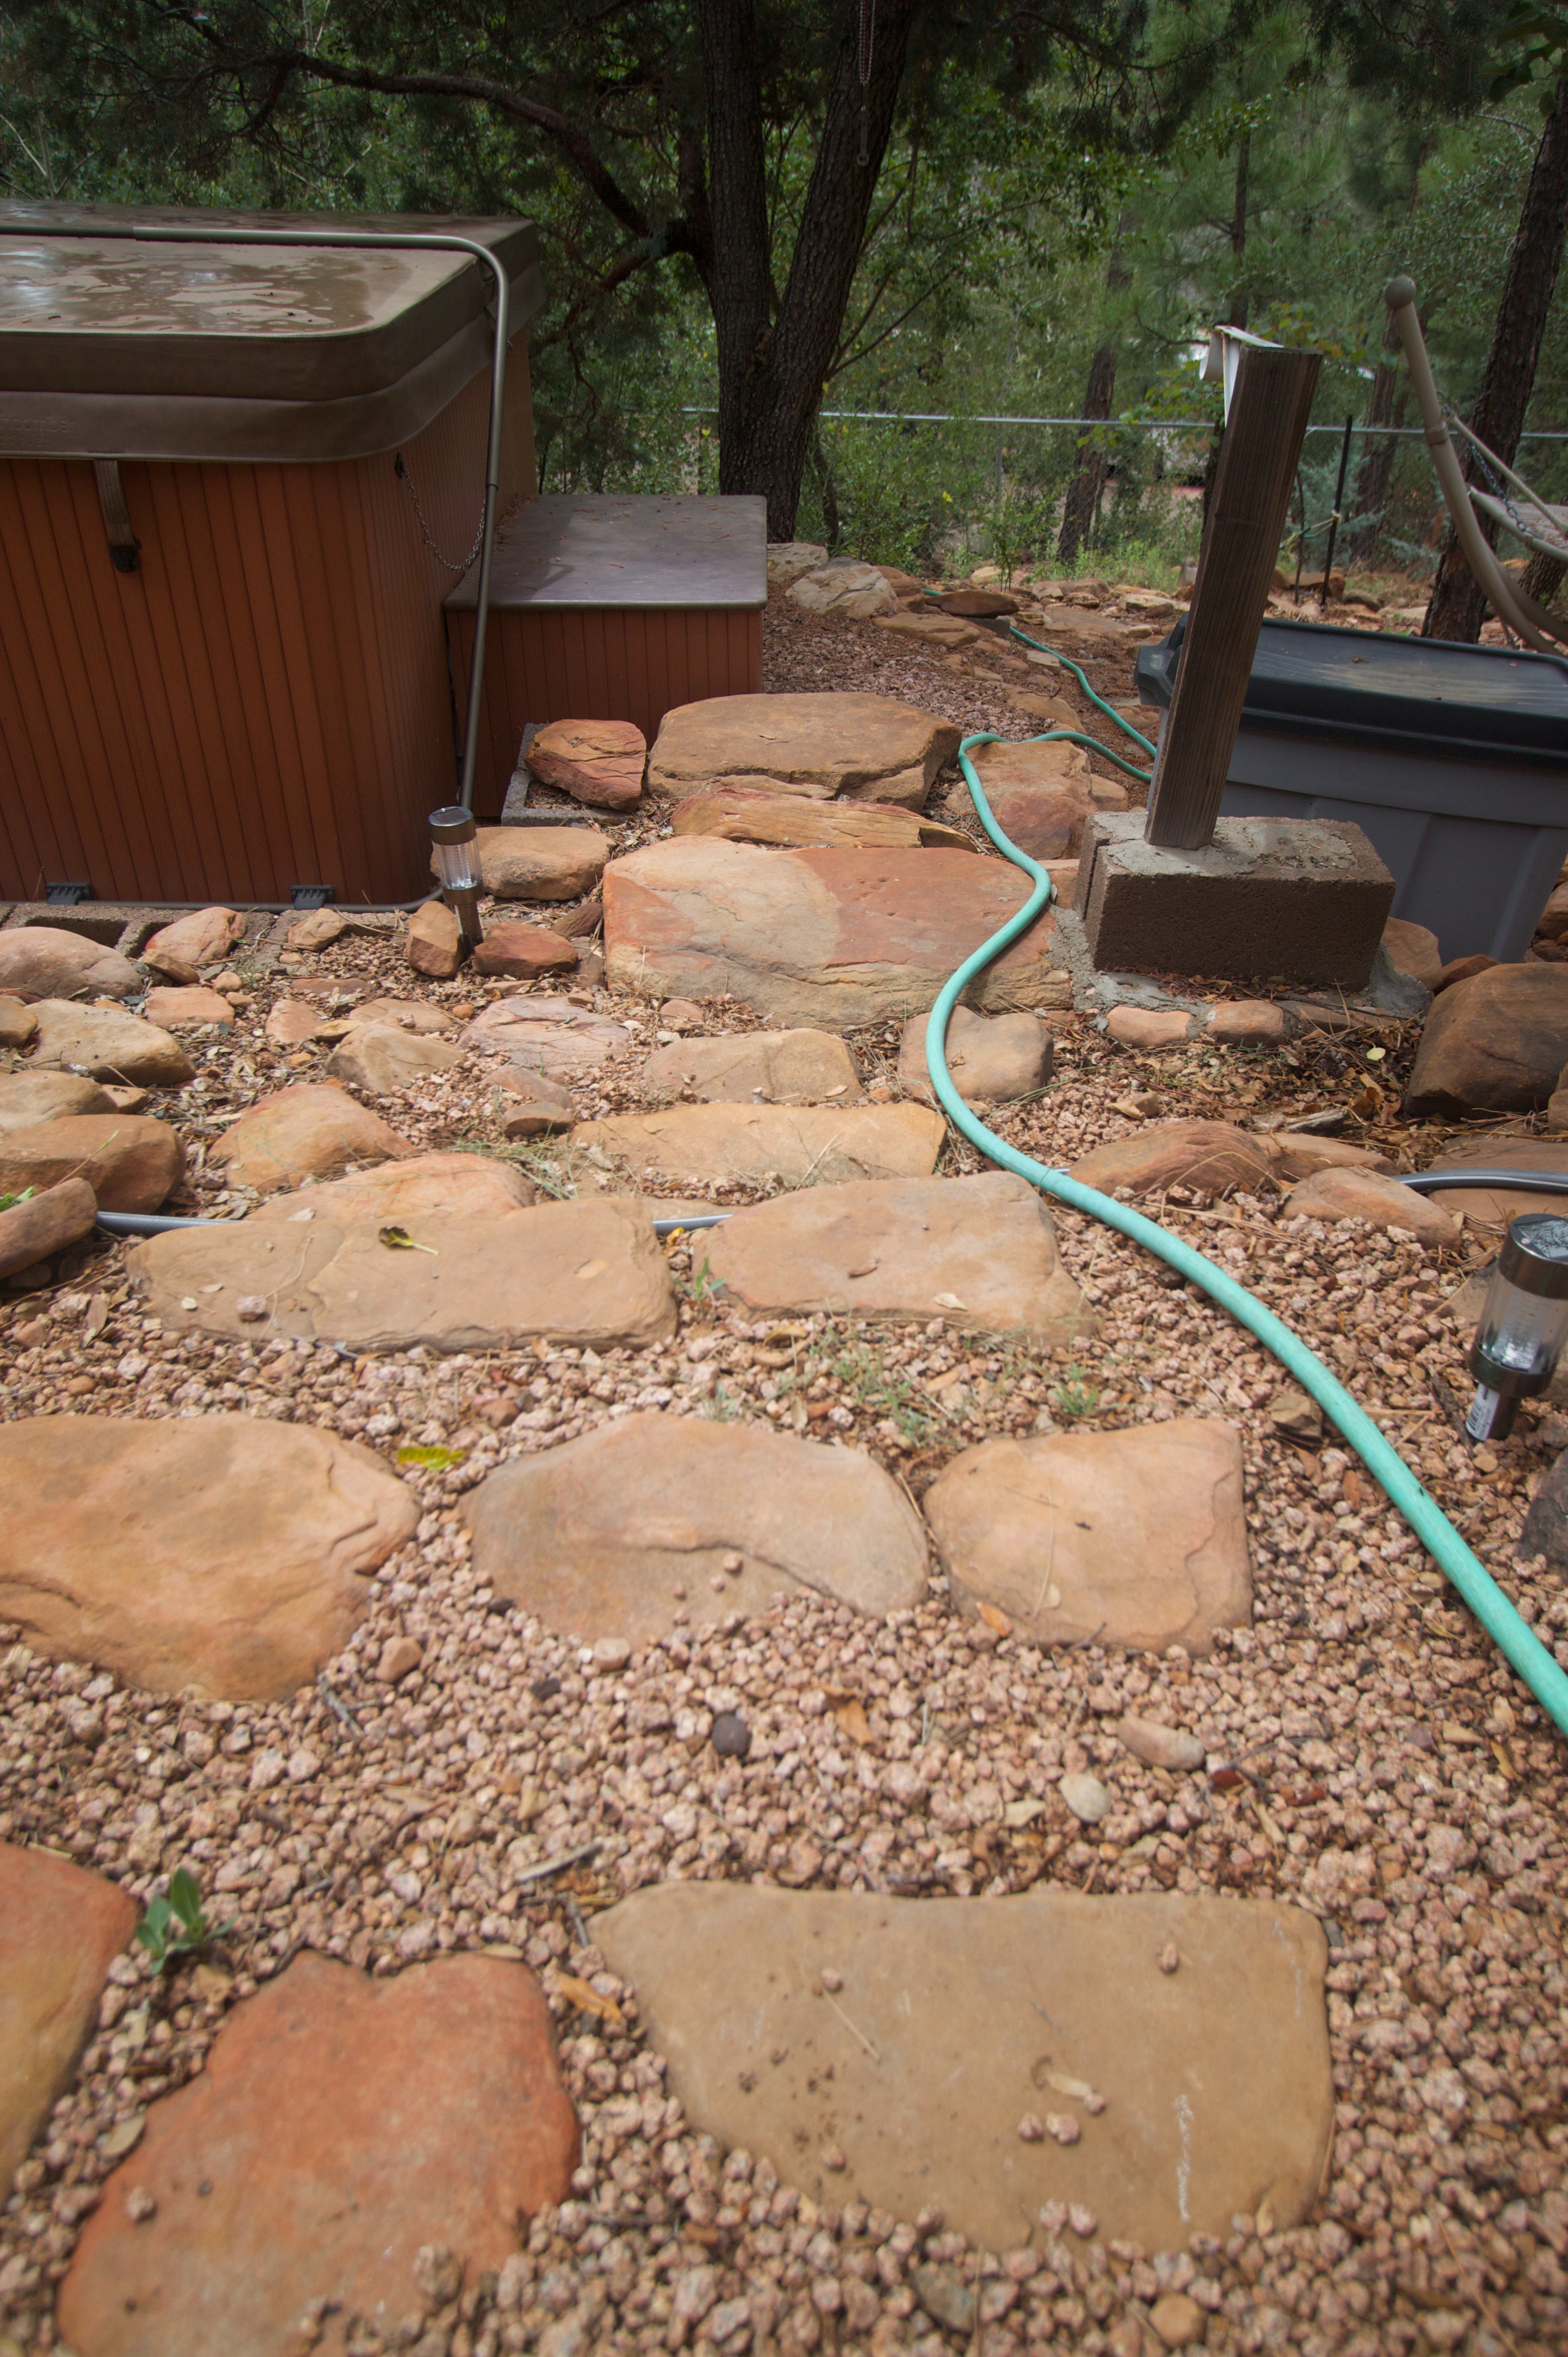
rock, floor, wall, walkway, green, slope, backyard, soil, garden, material, landscaping, hose, yard, hottub, flooring, outdoor structure, flagstone